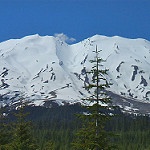
Label: glacier